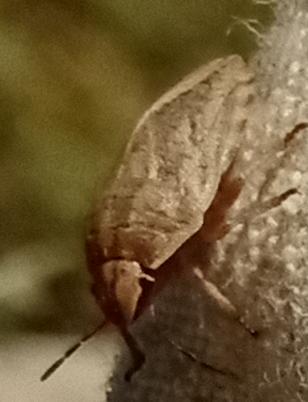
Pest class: non_pest_herbivores